2011 virginity tests of protestors in Egypt

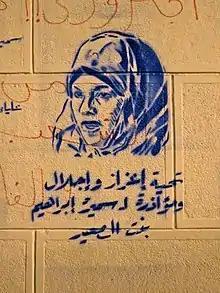
Samira Ibrahim graffiti in Cairo streets

"They were electrocuting us, throwing water on us, cursing us with disgusting words, and there were people hitting you with boots, and they put us in a bus with a huge of women wearing black robes, they let them out in the museum between us, and the girls were cursing the army officers with very disgusting words, and they brought bottles of Molotov and began to photograph us with them as if we were girls of thuggery and prostitution. we stayed that night in the bus and they kept saying: "You ruined the country, what you do want?", and we had four soldiers who kept beating us all night, and then we reached the military prison. I found a picture of the former President Hosni Mubarak, which was hanged in the military prison, one of the women of the army asked me to take off my clothes, and the room in which the women protesters stood was with opened doors and windows, and when they refused, she brought soldiers in, and one of them beat me. I had to take off and then the soldier at the window, standing, laughing and winking at us, and they were soldiers and officers. I wished to die every day, no matter what you say, I will not be able to tell however i tried to speak, and I wish they had enough and just left us, but they divided us into two groups, each group in a cell. we all have been humiliated, and wished to die. And then she told me to take off so that he would reveal you, and then I took off my pants. And after the test he told me: "Come on, sign here that you are a virgin". Other charges were brought against us, including: attempting to assault army officers while they were working, carrying white weapons, breaking the curfew, and disrupting traffic. A prison sentence was issued against me and suspended."